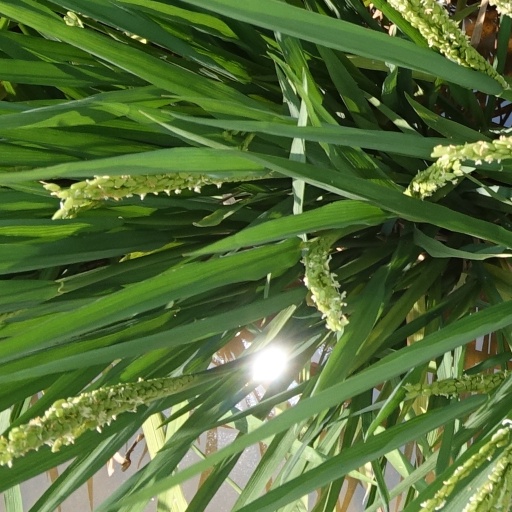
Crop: rice